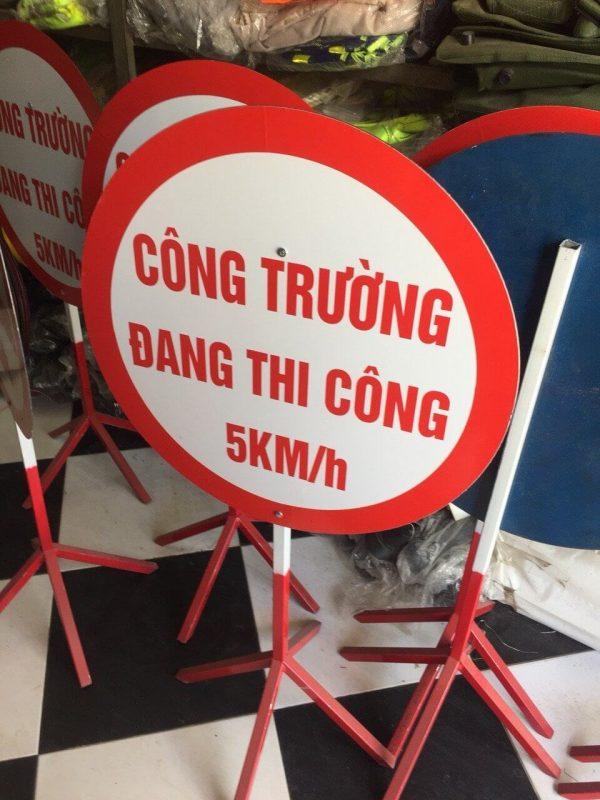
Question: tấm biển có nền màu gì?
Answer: nền màu trắng